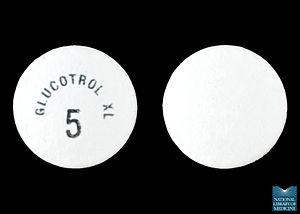
Le glipizide est une molécule de la famille des sulfonylurées. Il est utilisé comme médicament pour traiter le diabète de type 2.